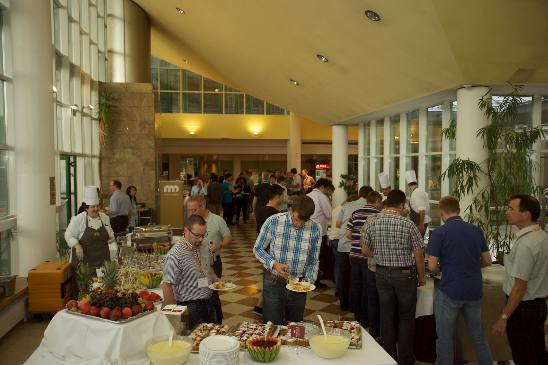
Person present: Yes